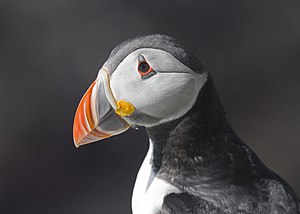
Lunde / Galleri
Lunden, i folkemunde kaldet søpapegøje, er en alkeart. Længden er cirka 30 cm og fuglen er let kendelig i sommerdragten på det store trekantede og farvestrålende næb. Den har desuden et stort hoved og orangefarvede ben. Den flyver med korte og hurtigt svirrende vinger.